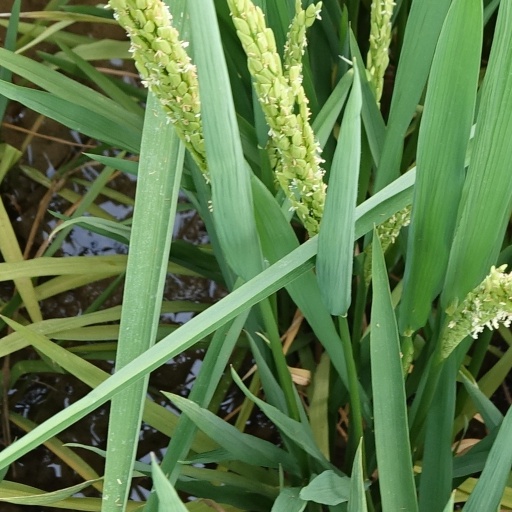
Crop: rice